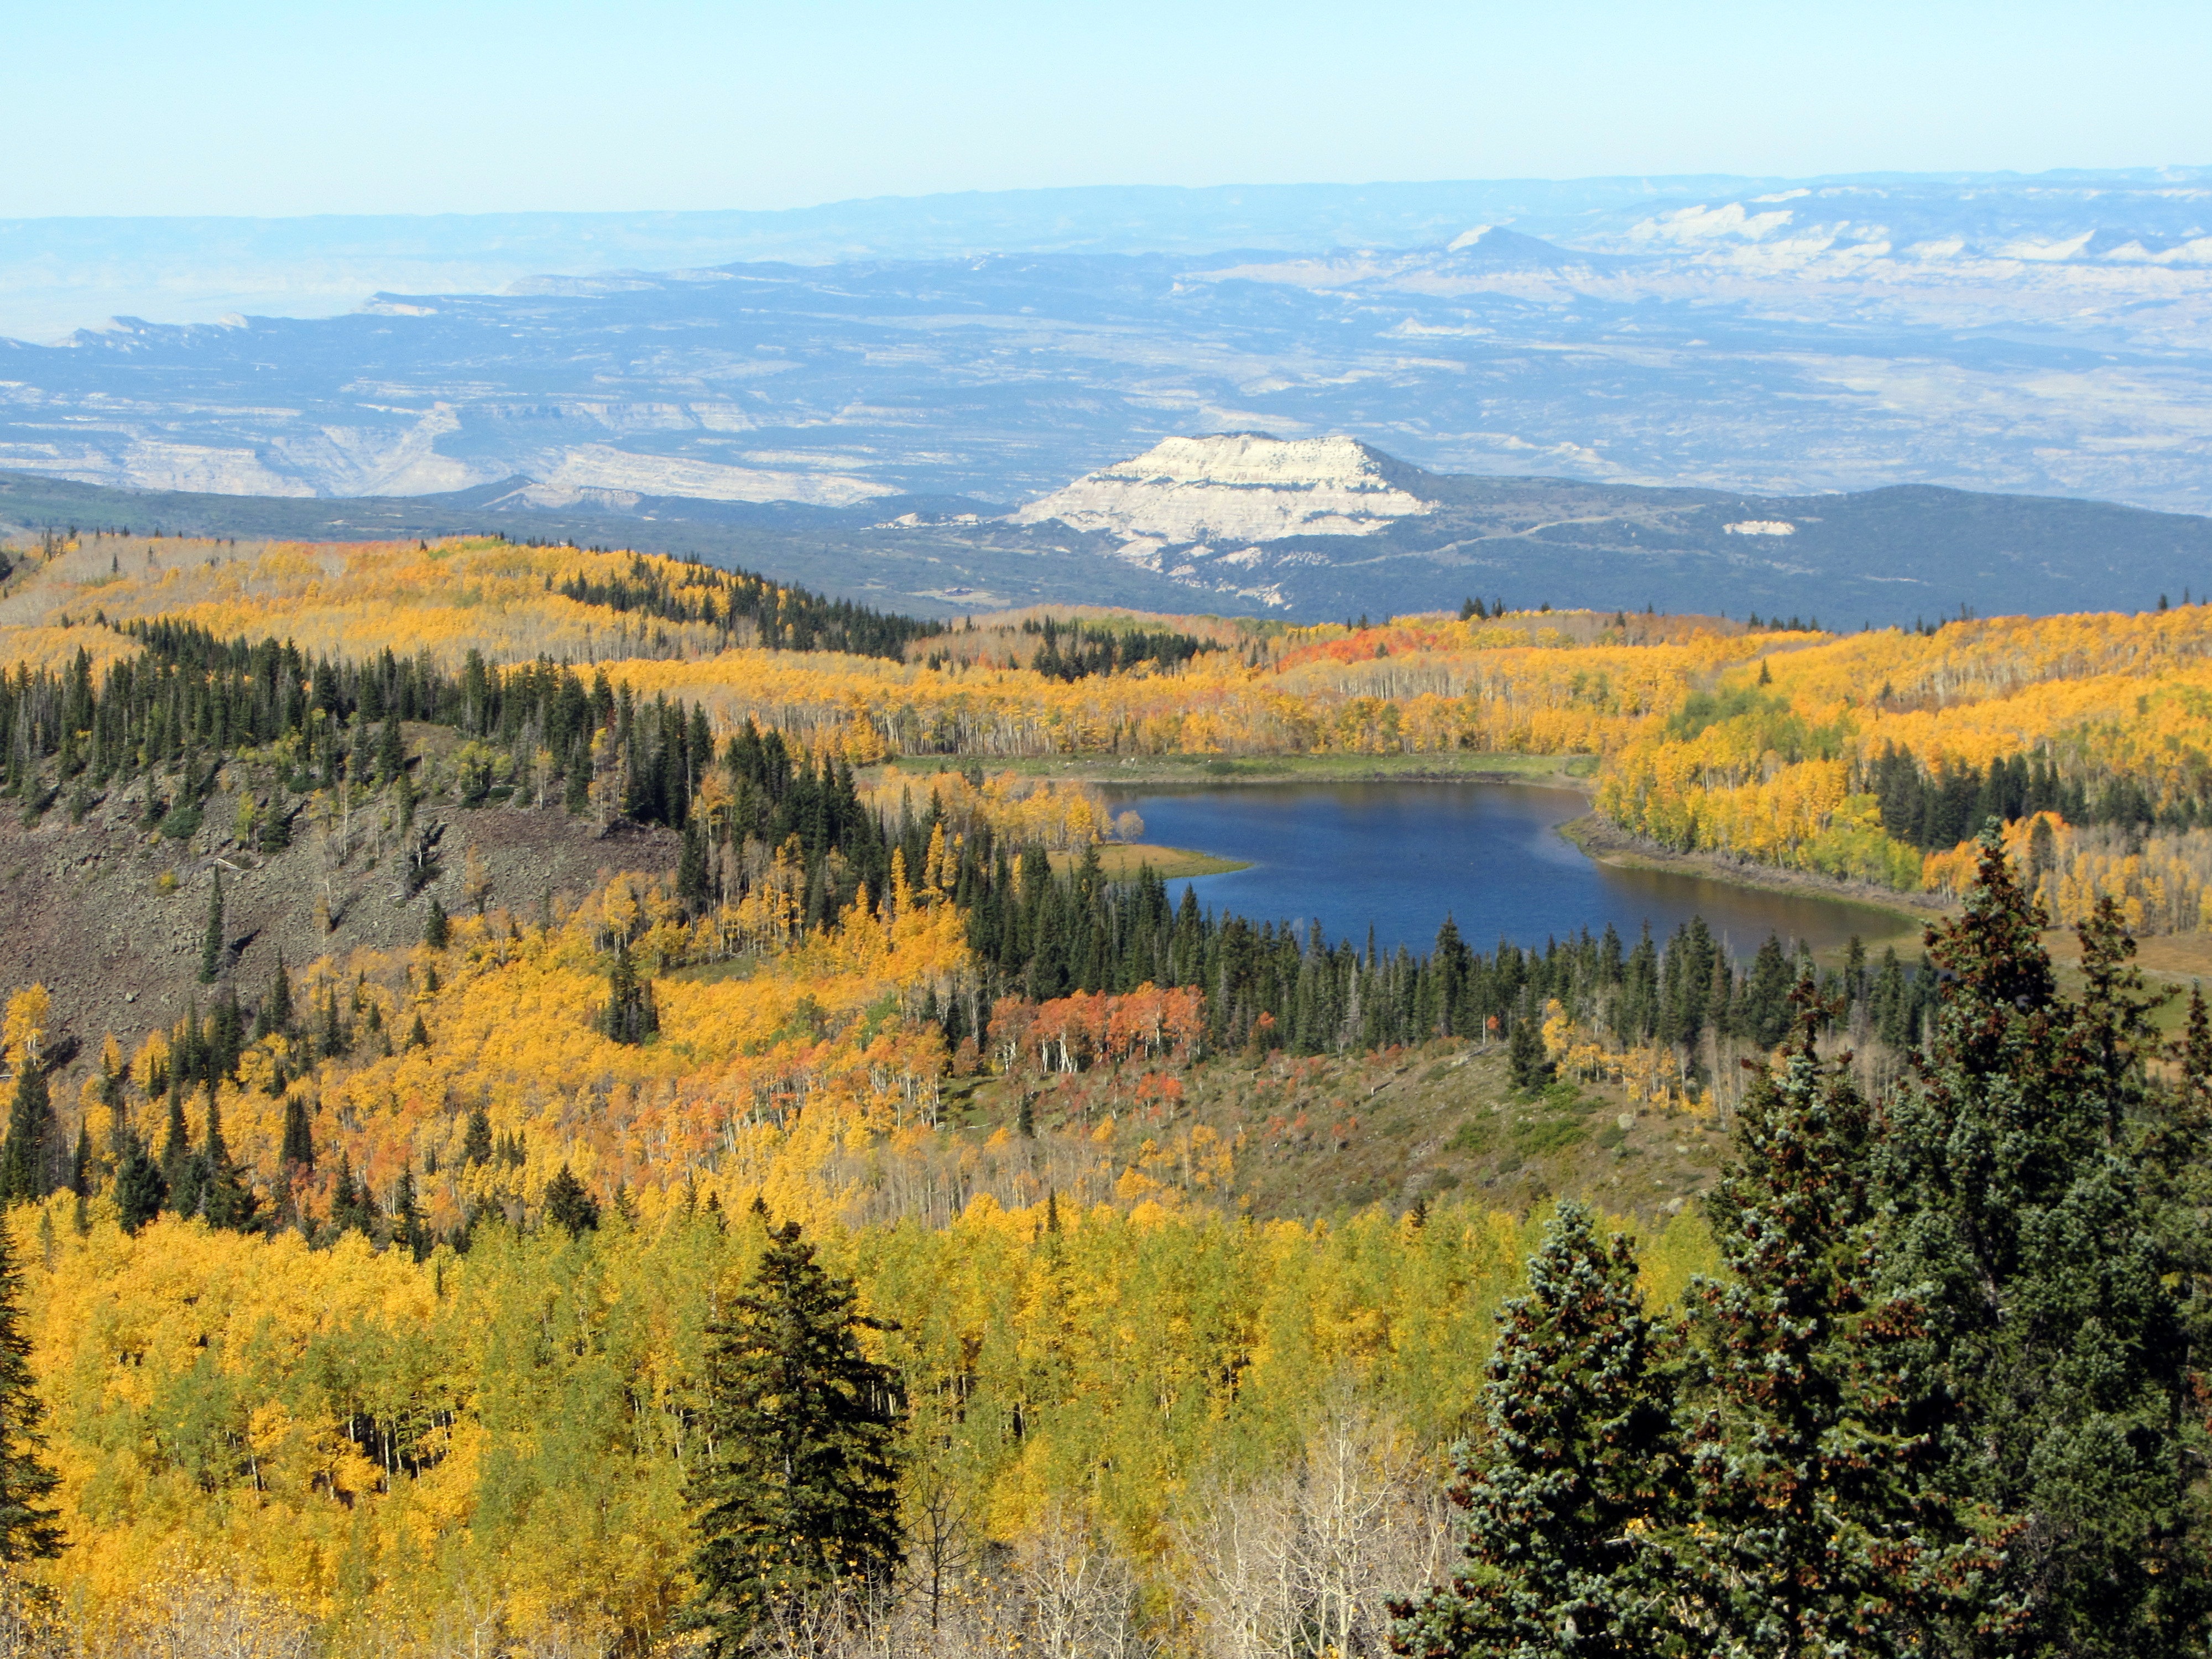
landscape, tree, nature, forest, wilderness, mountain, leaf, hill, lake, mountain range, kettle, autumn, america, reservoir, highland, national park, ridge, trees, colorado, plateau, escarpment, fell, larch, ecosystem, tundra, depression, tarn, nature reserve, state park, biome, continental divide, temperate broadleaf and mixed forest, temperate coniferous forest, shrubland, spruce fir forest, plant community, tropical and subtropical coniferous forests, mount scenery